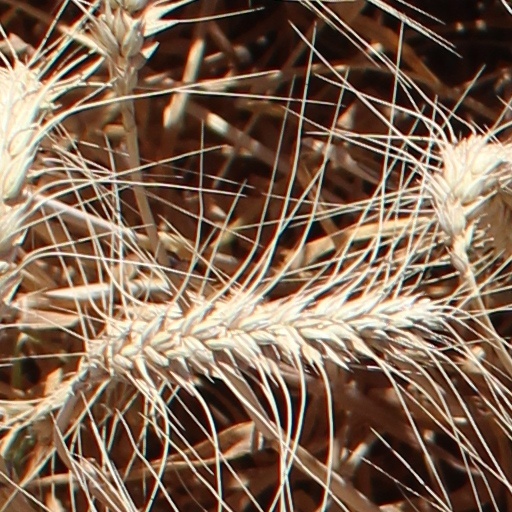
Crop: wheat